Police Python 357

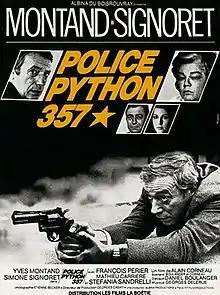

Police Python 357 (also known as "The Case Against Ferro") is a 1976 French crime-thriller film written and directed by Alain Corneau. It is an adaptation of the storyline of Kenneth Fearing's 1946 novel, "The Big Clock", though with obvious stylistic influences from earlier 70's police thrillers like "Dirty Harry" (the film's opening sequence directly copies that of "Magnum Force").